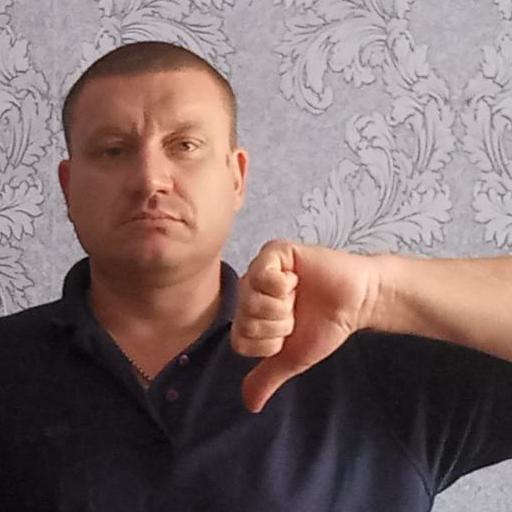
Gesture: dislike